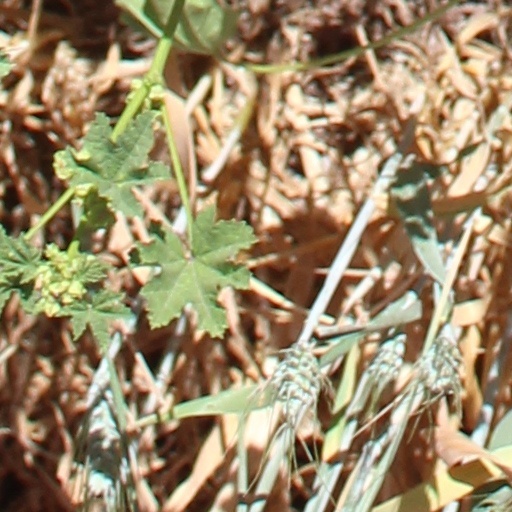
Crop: wheat